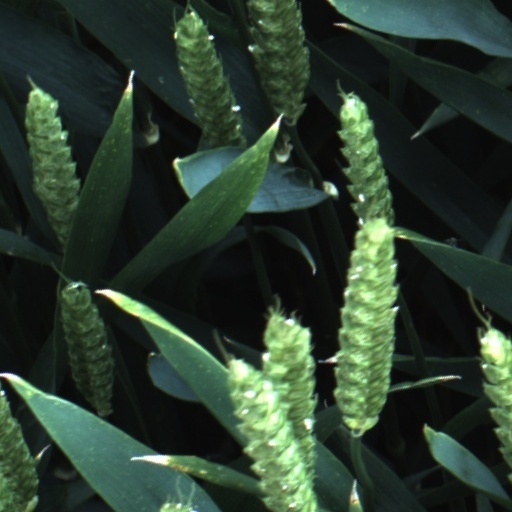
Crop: wheat